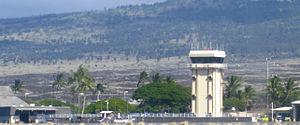
Tour de contrôle à l'aéroport international de Kona (KOA) en décembre 2009